Anna Wilson (basketball)

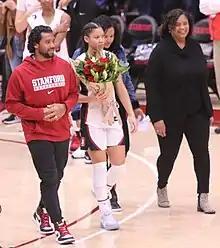
Wilson with family members at her senior day game in 2020

As a fifth-year senior, she started every game, and was noted for her defensive ability. She finished with career highs in minutes per game, at 23.6, field goal percentage, at .509, and rebounds per game, with 3.7. The Cardinal defeated the Arizona Wildcats 54–53 to win the 2021 NCAA Division I Women's Basketball Championship Game; Wilson, who started the game, played thirty-one minutes, accumulating five points, three assists and four rebounds. In March, Wilson was named Pac-12 Co-Defensive Player of the Year, along with Aari McDonald of Arizona. She was eligible to play a sixth season due to the COVID-19 pandemic, which shortened the 2020–2021 season, and, on May 10, she announced she would return for a sixth season at Stanford.